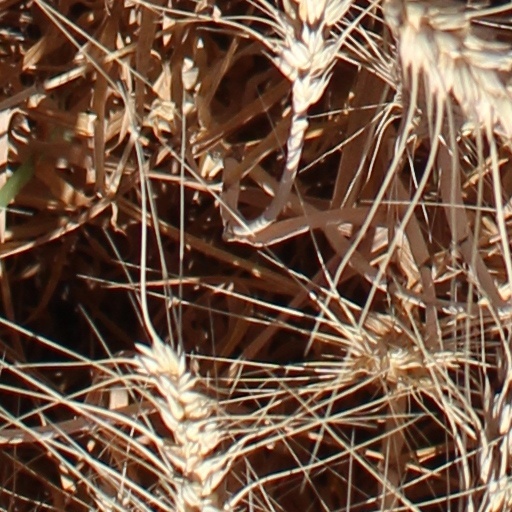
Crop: wheat